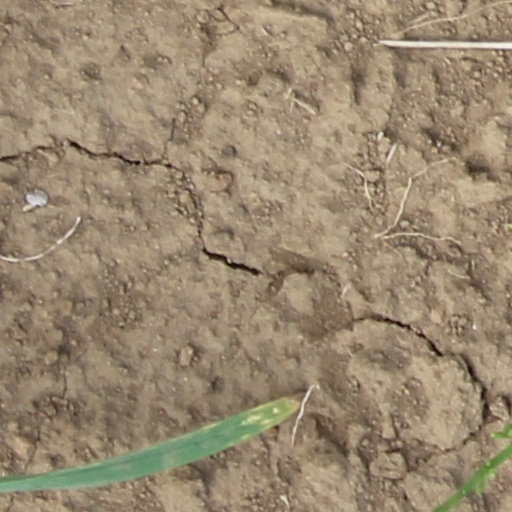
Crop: wheat